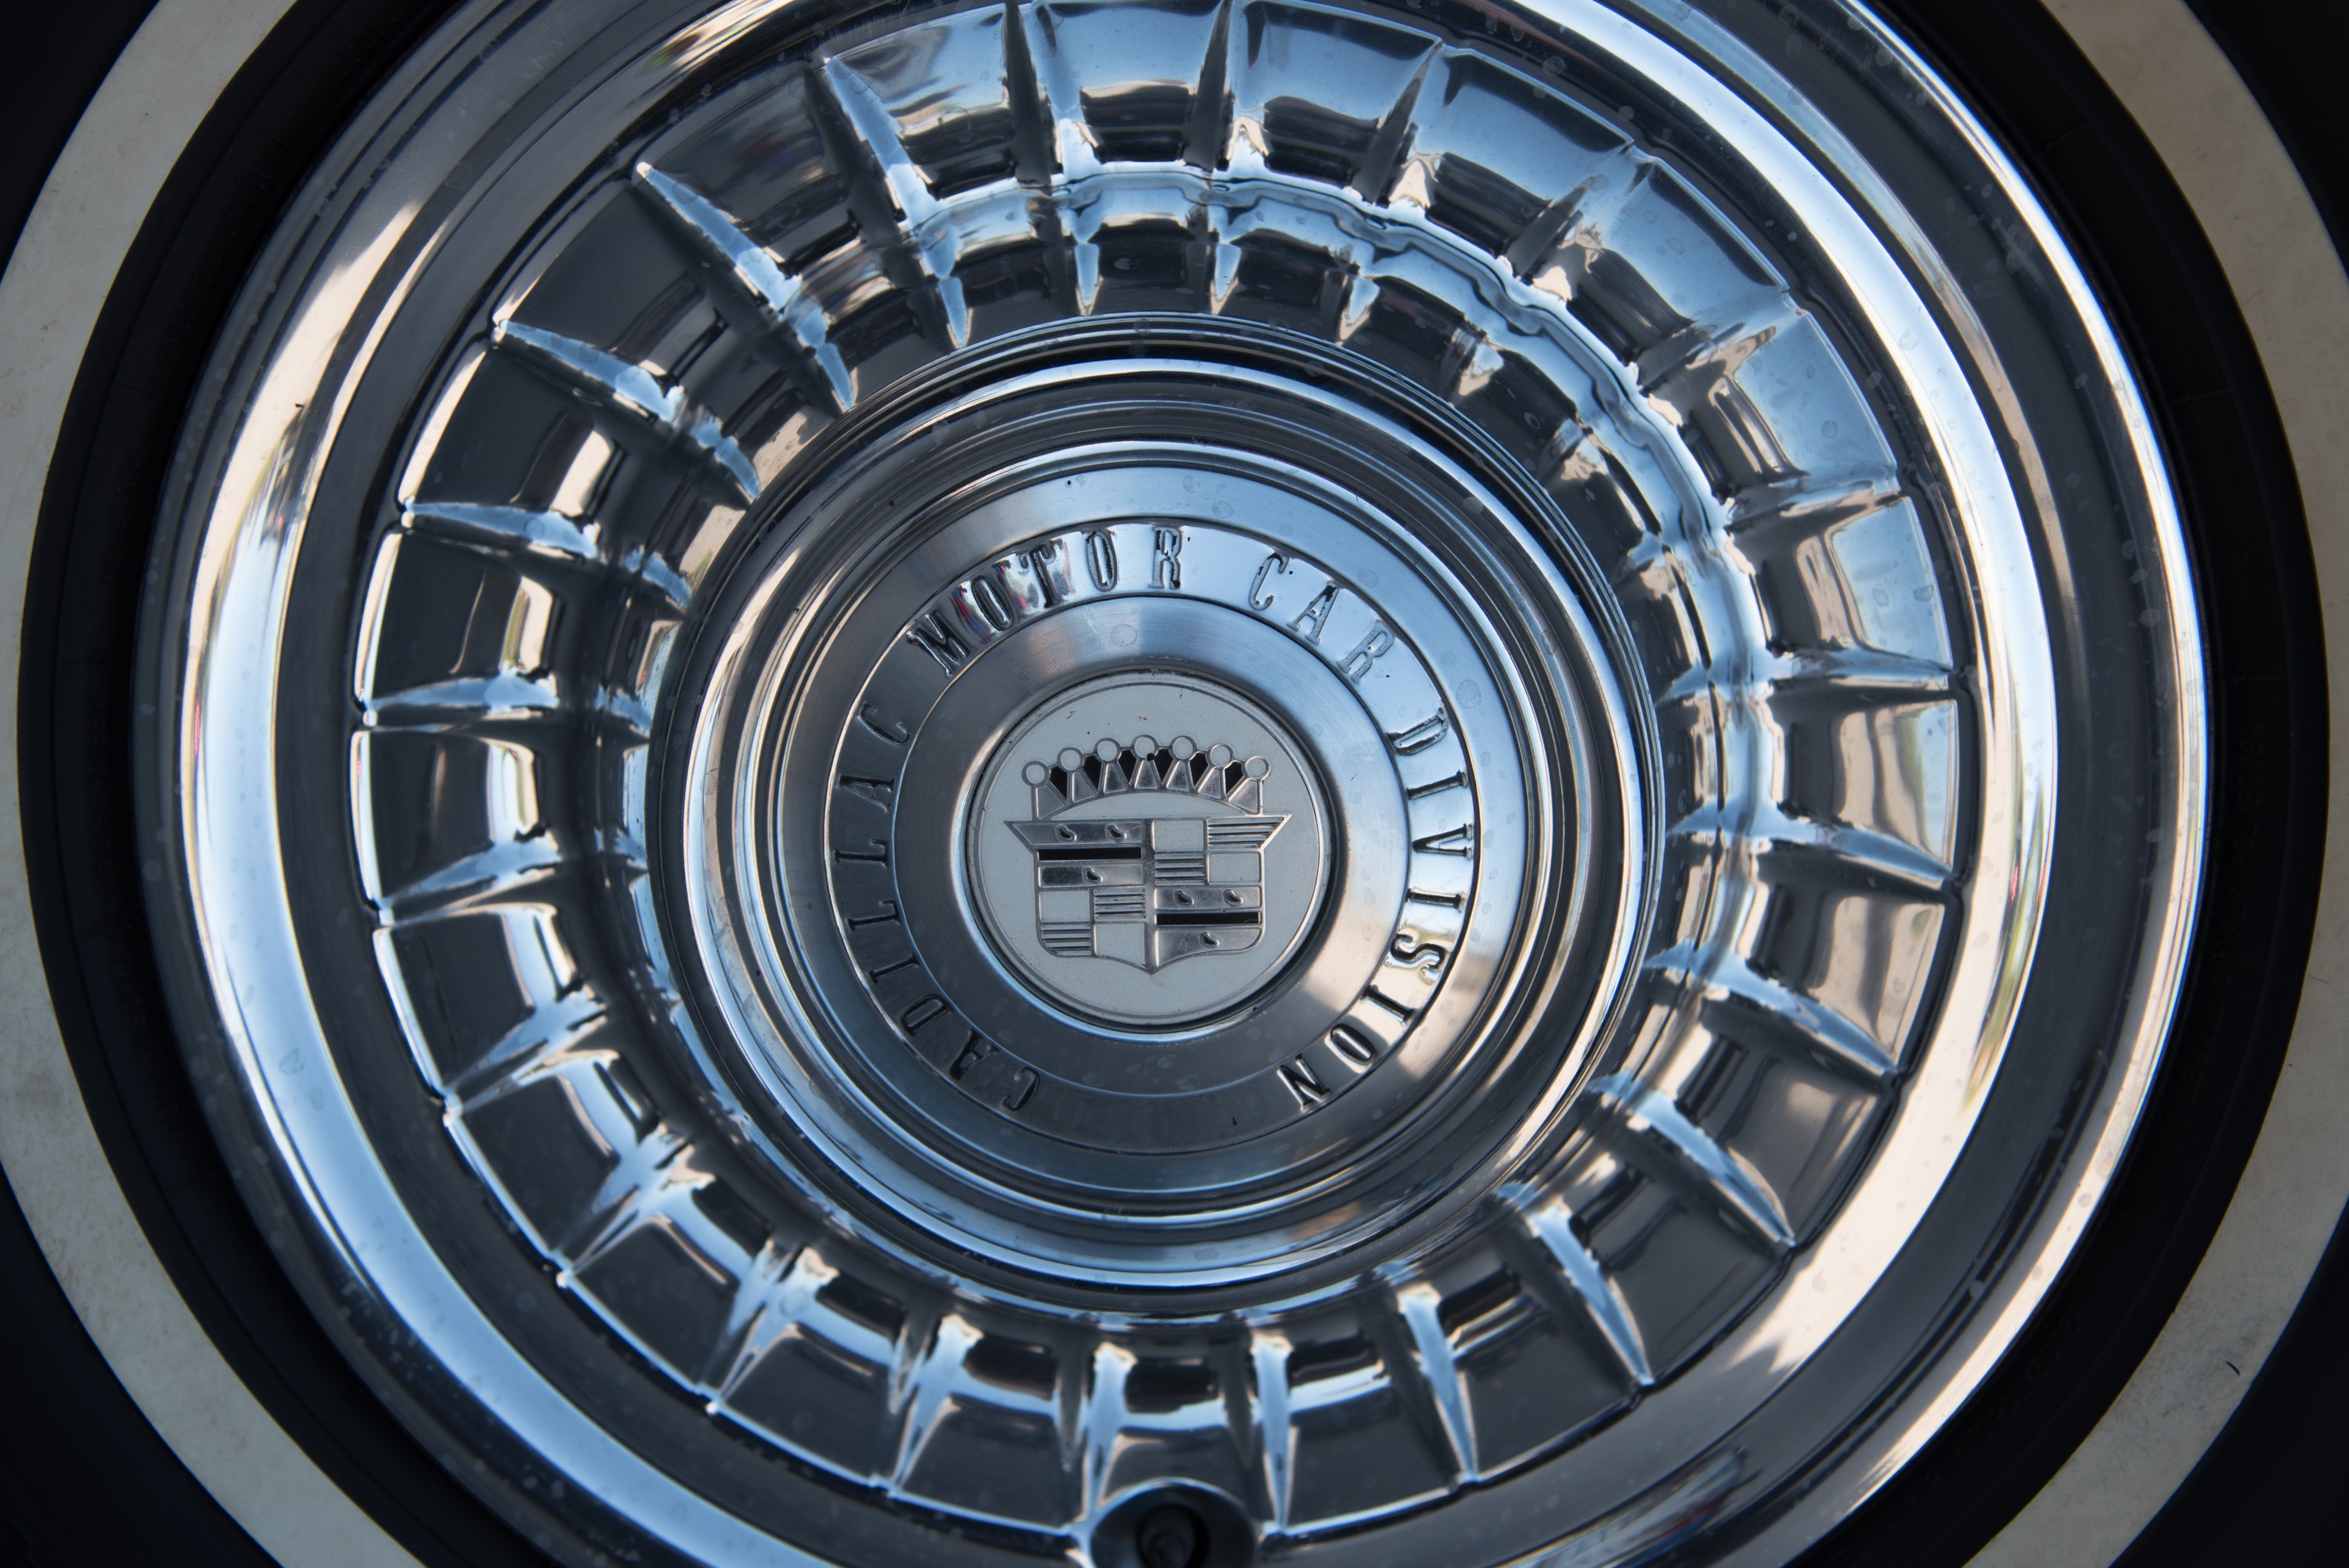
car, vintage, wheel, vehicle, spoke, tire, circle, american, rim, hubcap, automobile make, automotive tire, aircraft engine, tire care, caddilac